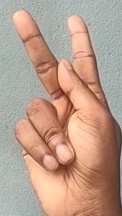
ASL sign: K